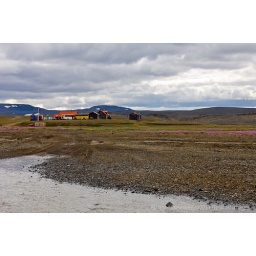
An Icelandic mountain rescue station and bus stop in the sprengisandur highlands, close to a river bedding